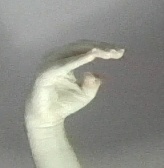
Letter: jeem